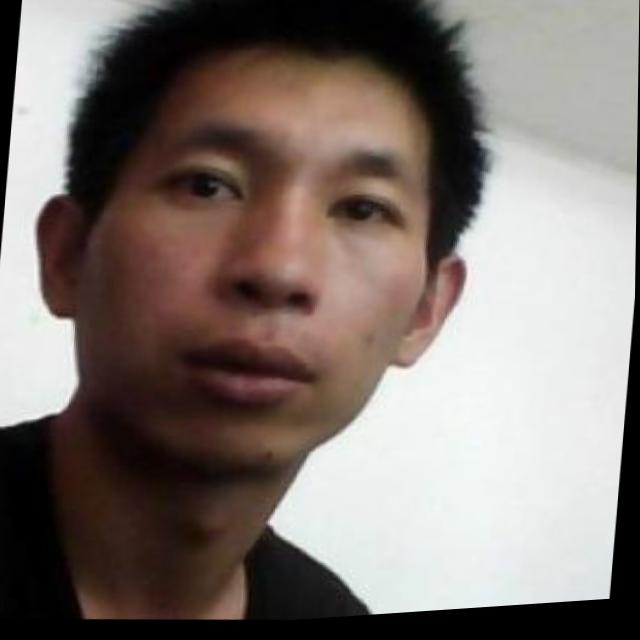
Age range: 21-44